Klimo Library

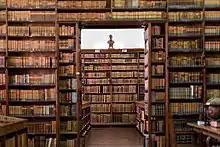
View of the Golden Hall from the Szepesy Hall

After them, Bishop Ignác Szepesy, who was Bishop of Pécs from 1827 until 1838 cared a lot about the library. He is also called the "second founder" thereof, as he continued developing the library, and had it arranged according to the most modern ways of that period. The current classicist building of the library was built in 1830 by József Piacsek after the bishop’s order. The previous collection was merged with Szepesy’s own private collection and it was placed in its present place in 1832. The books were and still are placed in an unusual way, according to their bindings. The most ornate, gold-plated volumes are placed in the Golden Hall ("Aranyterem" in Hungarian), and the works in the white-coloured parchment are placed in the so-called Membrane Hall ("Hártyaterem"). Between these two there is the former ornamental hall, named after Bishop Szepesy ("Szepesy-terem"), in which his collection is located. At that time, the library had around 33,000 volumes. The manuscript catalogues consisting of six folio-volumes were made in the 1830s. They give an alphabetic and classified order of the books for the visitors.